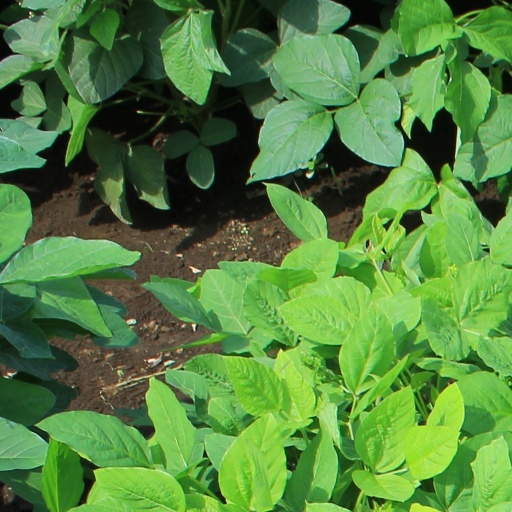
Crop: soybean